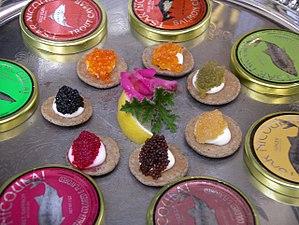
Le caviar est un aliment gastronomique de luxe, élaboré à partir d'œufs d'esturgeon. Bien que la consommation du caviar remonte sans doute à l'Antiquité, ce sont les Byzantins qui l'importèrent dans l'Europe médiévale. Sa commercialisation connut un second essor, à l'échelle mondiale cette fois, à partir de la seconde moitié du XVIIIᵉ siècle, la Russie devenant le principal exportateur de caviar provenant de la mer Caspienne au cours du XIXᵉ siècle.